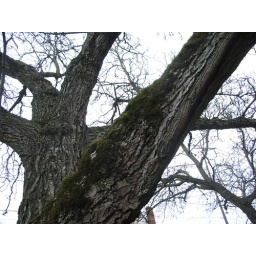
there's a blue bird in the tree somewhere...